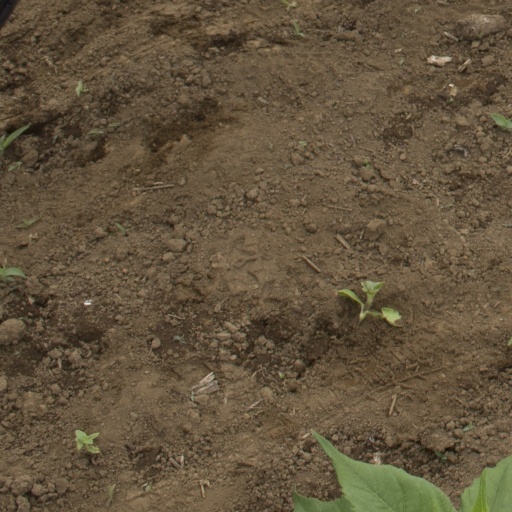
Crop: Jerusalem artichoke